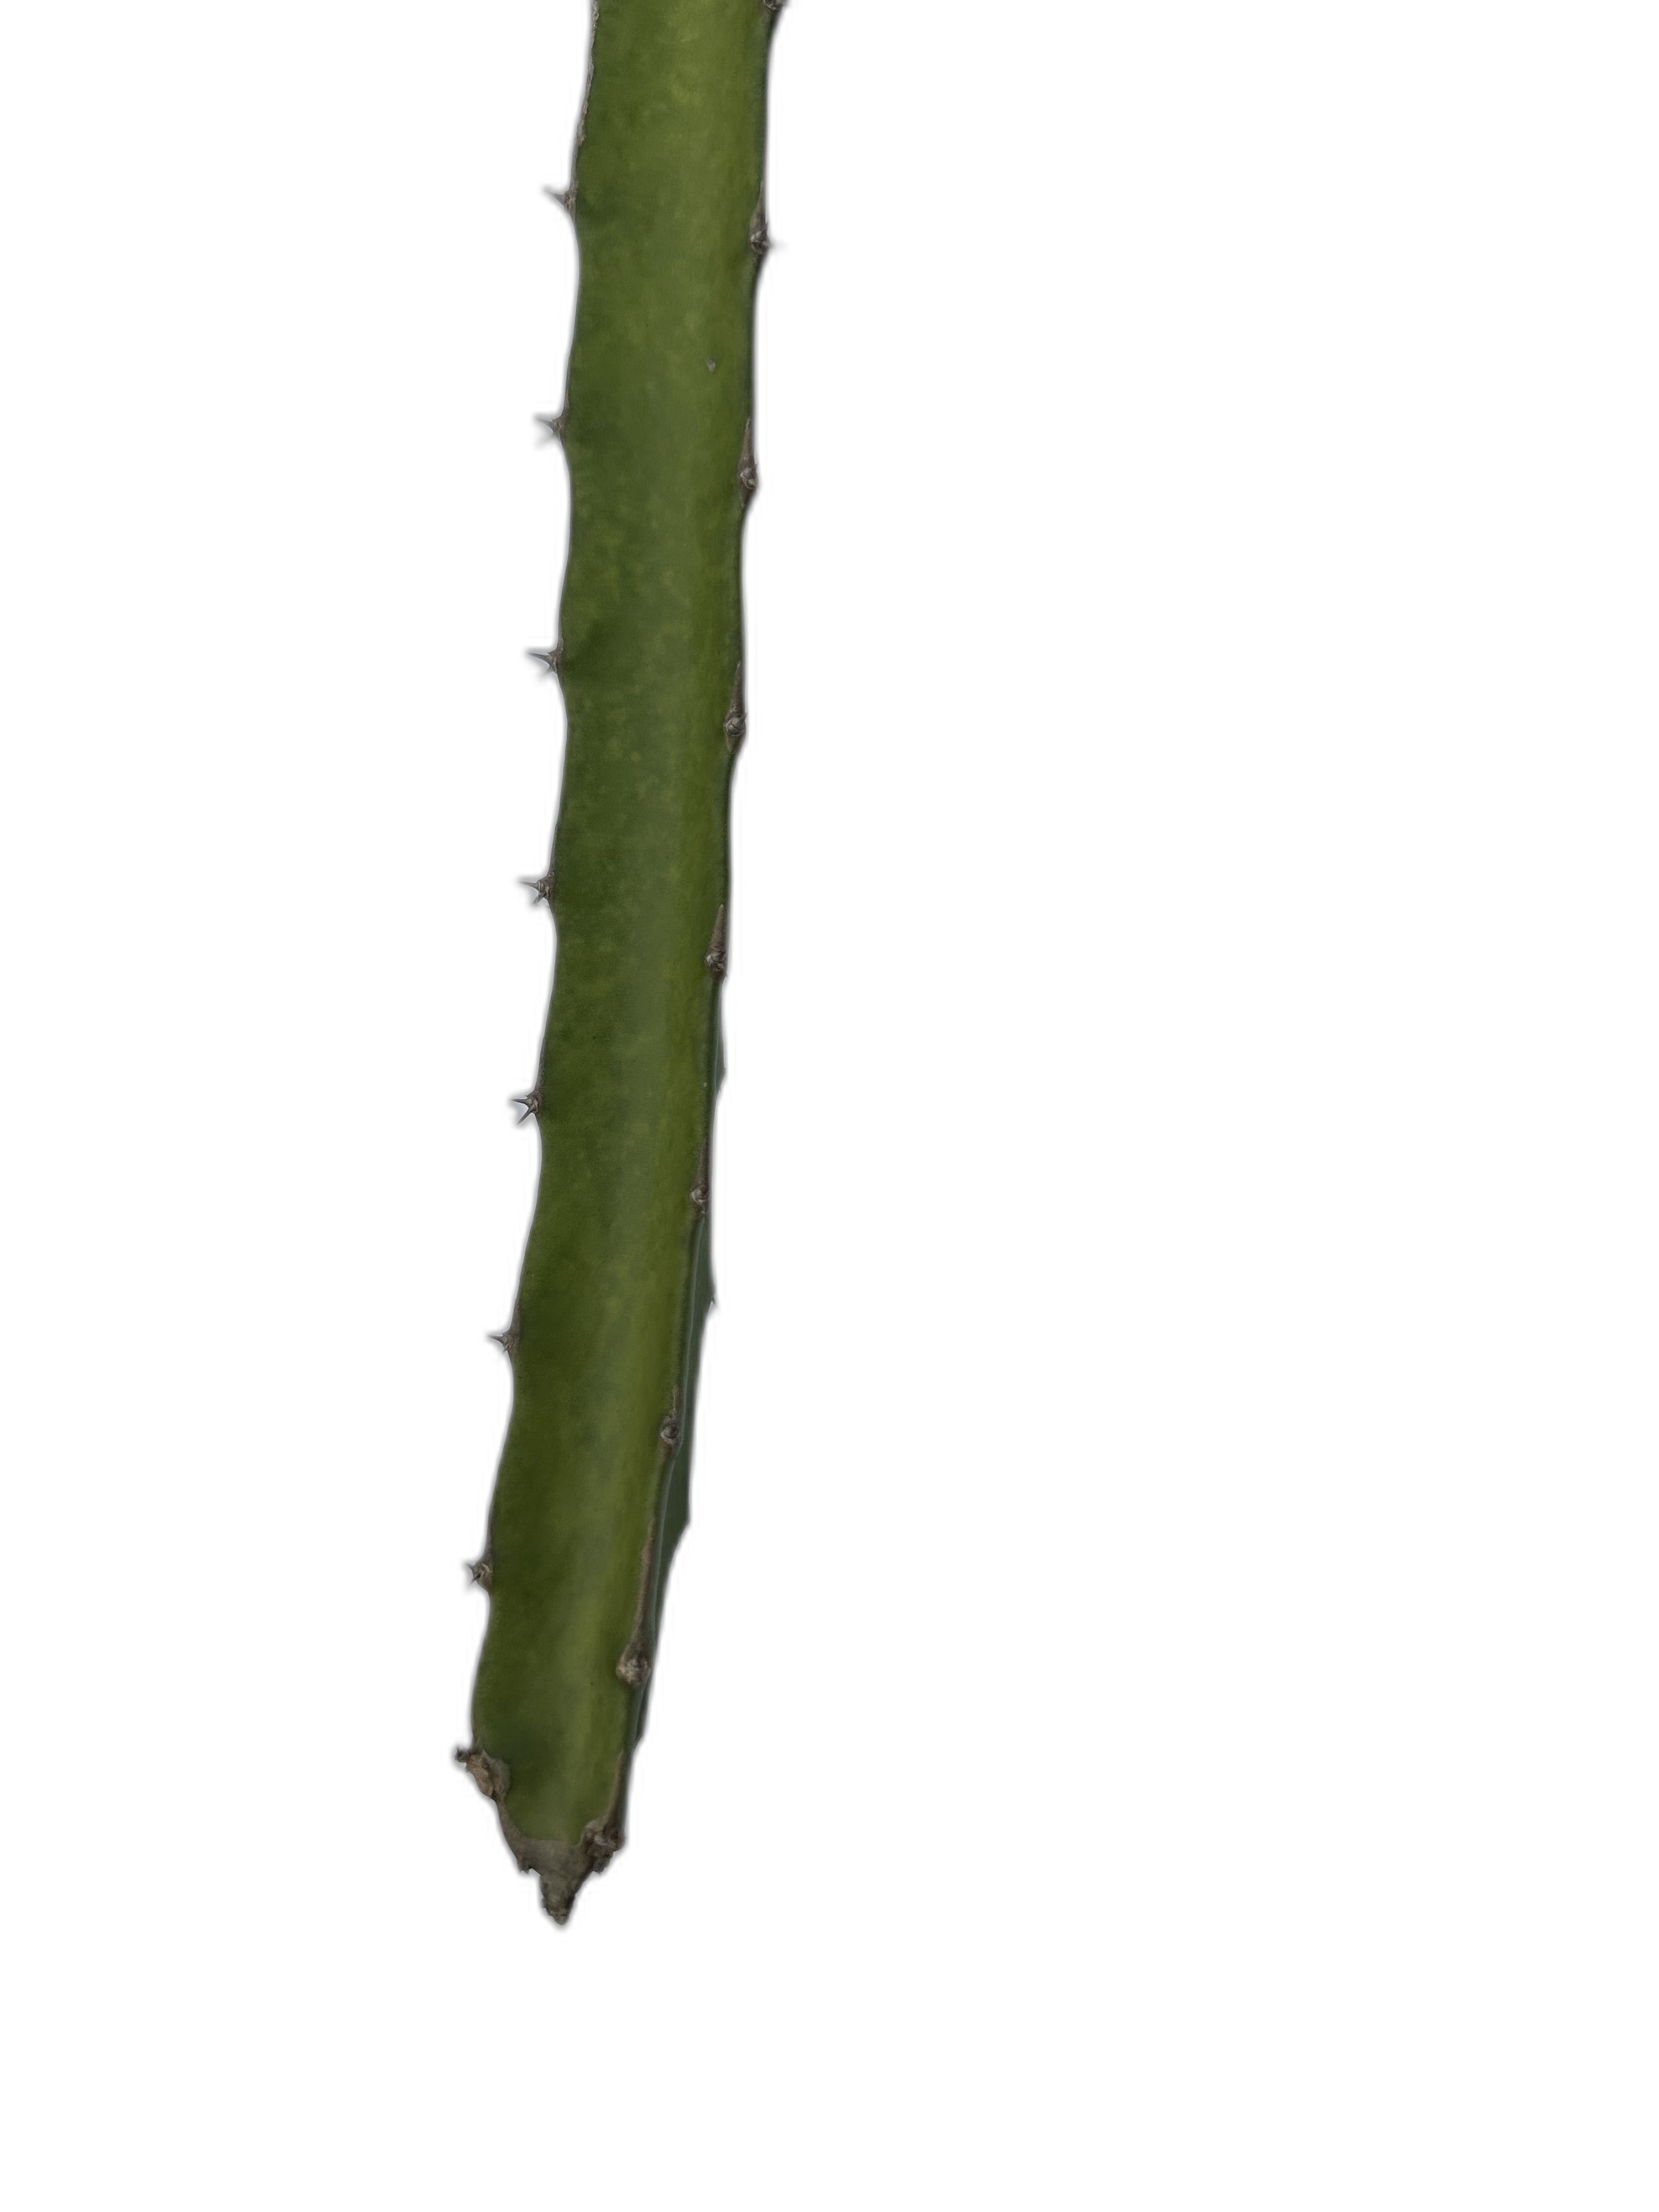
Label: Good leaf